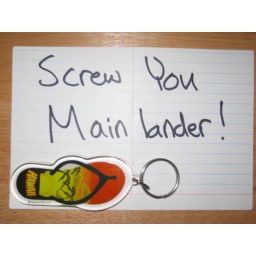
On table lamp in little room upstairs